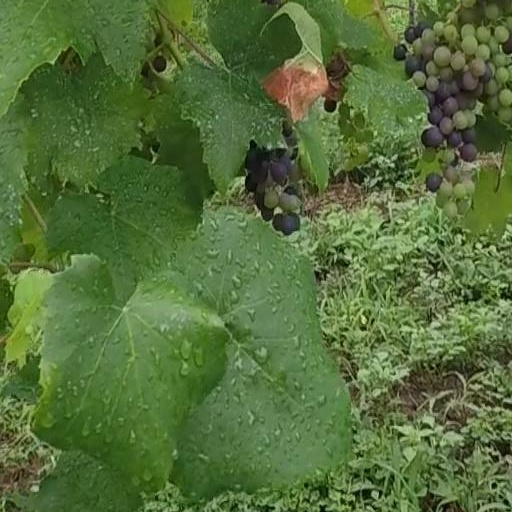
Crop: grape